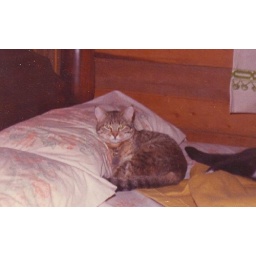
197_ Tigger the cat at the house on Magnolia Road near Nederland 3